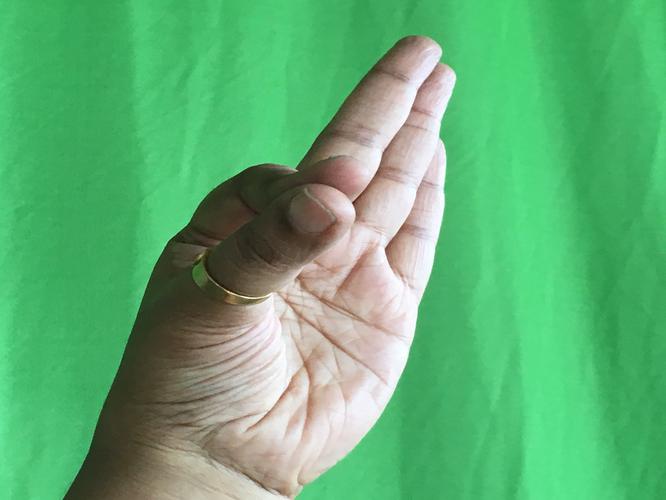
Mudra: Aralam
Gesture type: single_hand